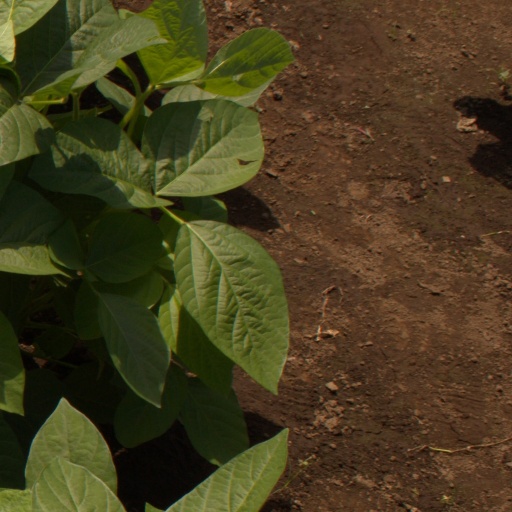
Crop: soybean